Grandchamp-le-Château

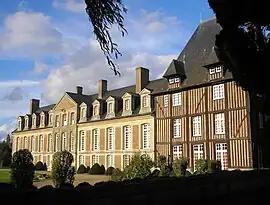
Chateau

Grandchamp-le-Château is a former commune in the Calvados department in the Normandy region in northwestern France. On 1 January 2017, it was merged into the new commune Mézidon Vallée d'Auge.